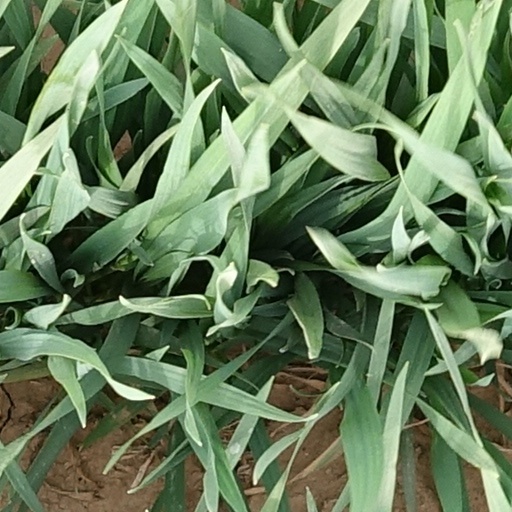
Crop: wheat